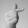
ASL letter: T